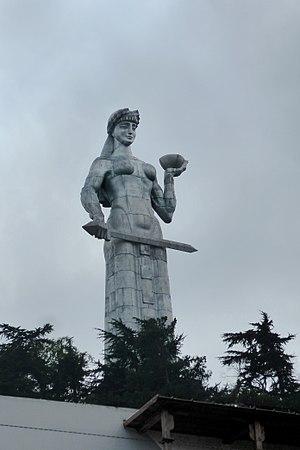
Kartlis Deda est une statue située dans la capitale de la Géorgie, Tbilissi, dont elle est devenue le symbole.